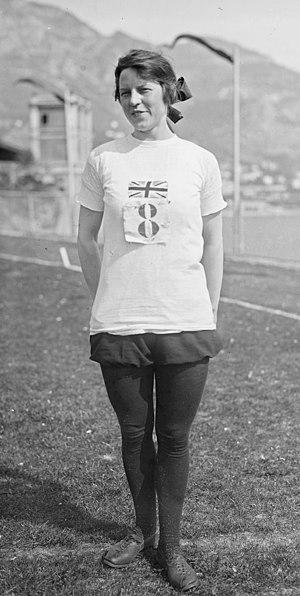
Les records du monde du 800 mètres sont actuellement détenus par le Kényan David Rudisha avec le temps de 1 min 40 s 91, établi le 9 août 2012 en finale des Jeux olympiques de Londres au Royaume-Uni, et par la Tchèque Jarmila Kratochvílová, créditée de 1 min 53 s 28 le 26 juillet 1983 à Munich, en Allemagne de l'Ouest.